Shinto shrine

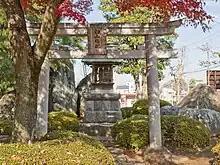
A small shrine called , following the pre-Meiji custom

or is the oldest shrine style, takes its name from Izumo Taisha and, like Ise Grand Shrine's, has and , plus archaic features like gable-end pillars and a single central pillar. Because its floor is raised on stilts, it is believed to have its origin in raised-floor granaries similar to those found in Toro, Shizuoka prefecture.